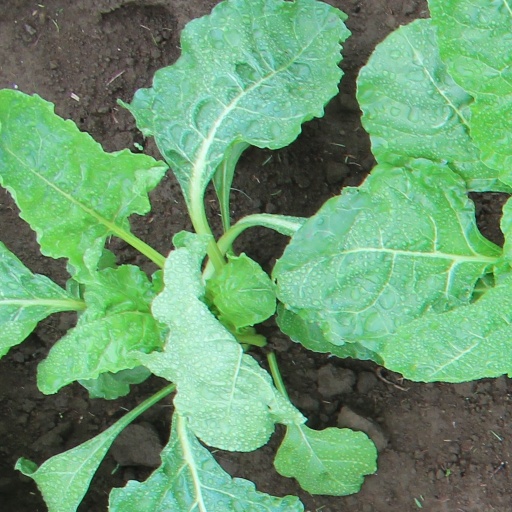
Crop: sugar beet